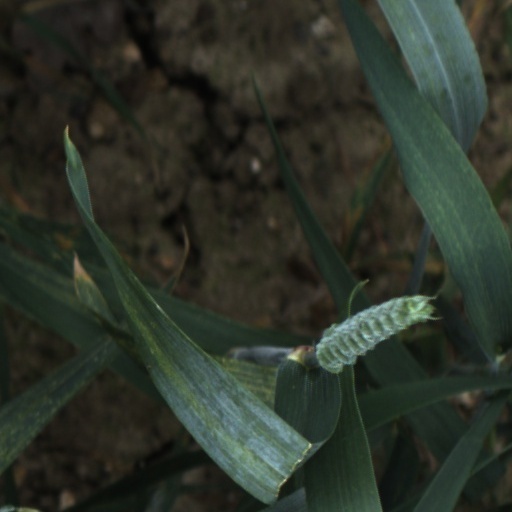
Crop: wheat